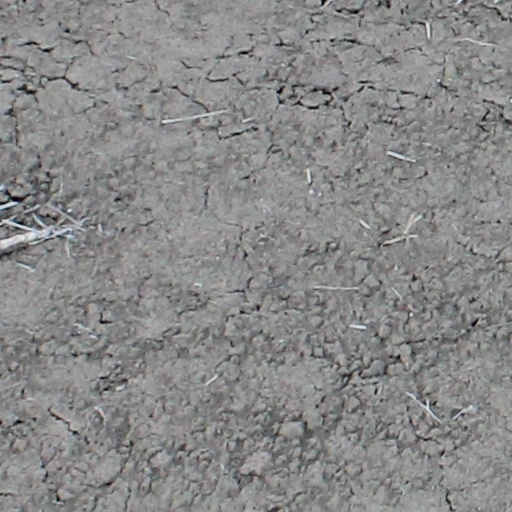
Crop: wheat